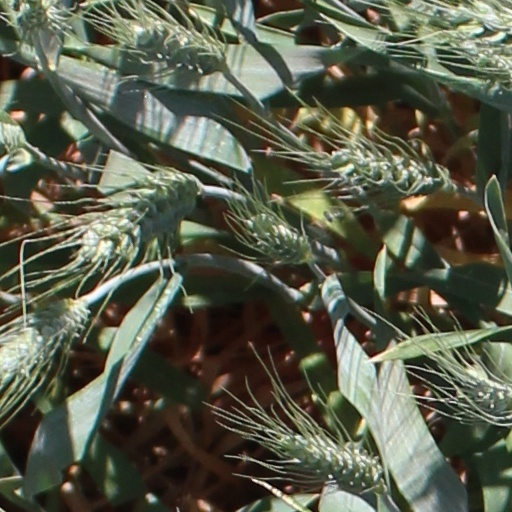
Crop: wheat